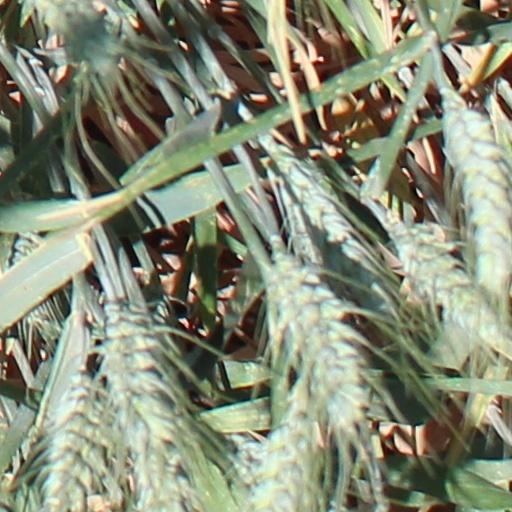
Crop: wheat